Münch (motorcycles)

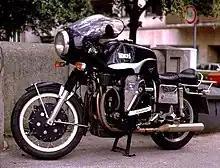
Münch 1200 TTS-E left side

The Münch, being a hand-built machine, was always expensive, and in 1969 sold for $3,995, while the BMW R69S sold for $1,695. Built to order after a $1,000 initial payment, the total price included duty, excise tax and air freight to any location in the United States.